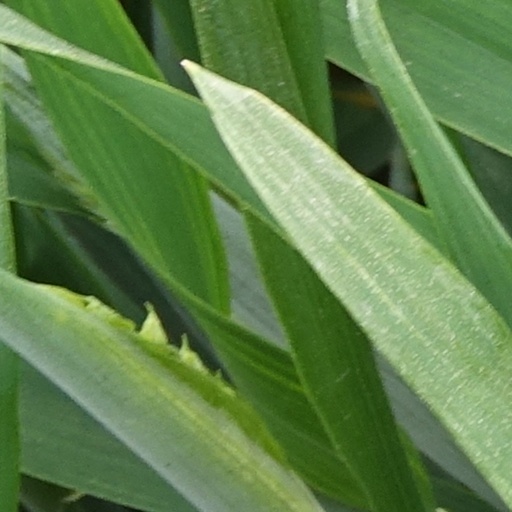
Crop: wheat